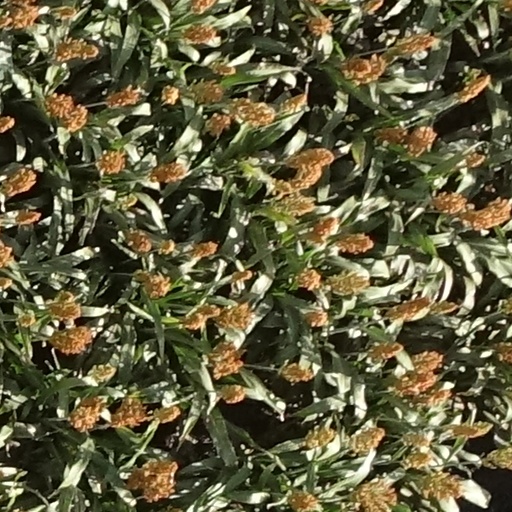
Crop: sorghum